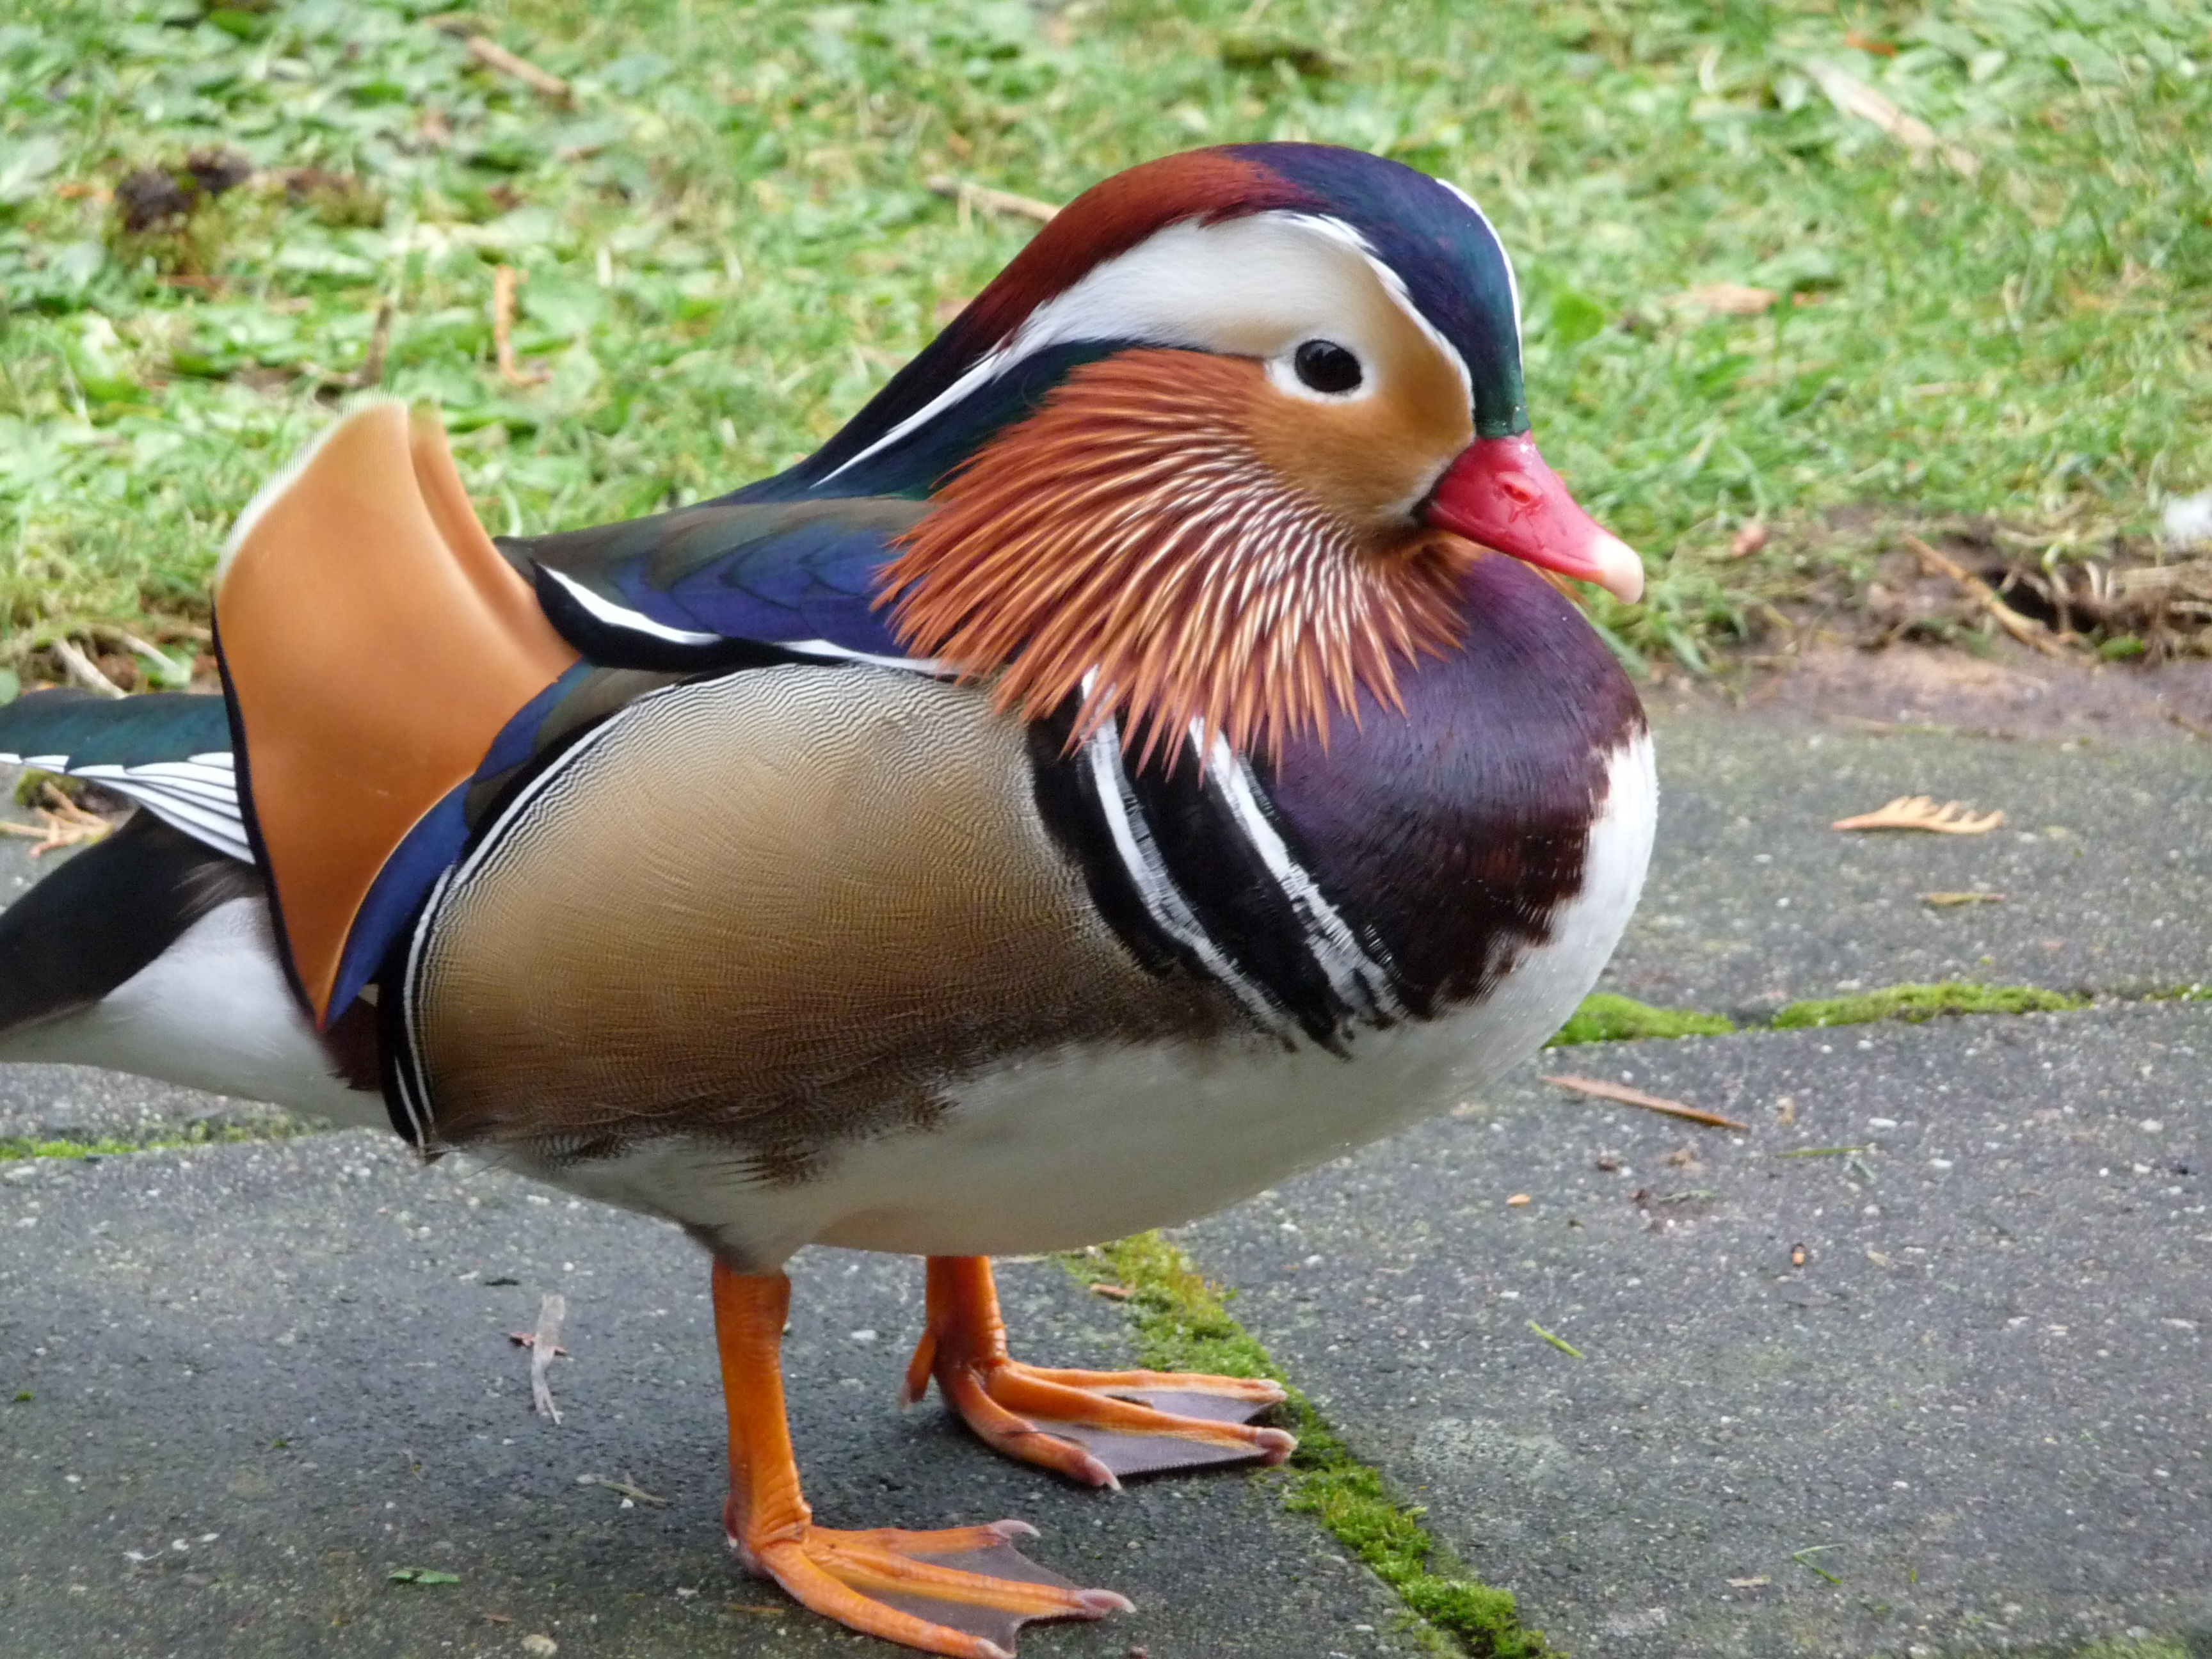
bird, male, wildlife, beak, fowl, fauna, poultry, duck, vertebrate, waterfowl, water bird, veluwe, mallard, canard, wells, ducks geese and swans, holiday park